50th New York Engineer Regiment

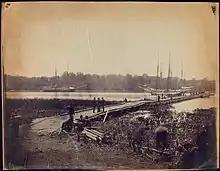
Pontoon bridge across the James River

Grant delegated the planning to Meade who had his chief of staff, MGEN Humphreys draft the operations order. The AoP would leave the lines at Cold Harbor in four coordinated columns. To start, Hancock's II and Warren's V Corps would cross the Chickahominy River at Long Bridge. The men of the 50th would play a key role in putting a 1,200-foot-long pontoon bridge across it. Due to the marshy ground leading to the bridgehead, the 50th would also build corduroy approaches.